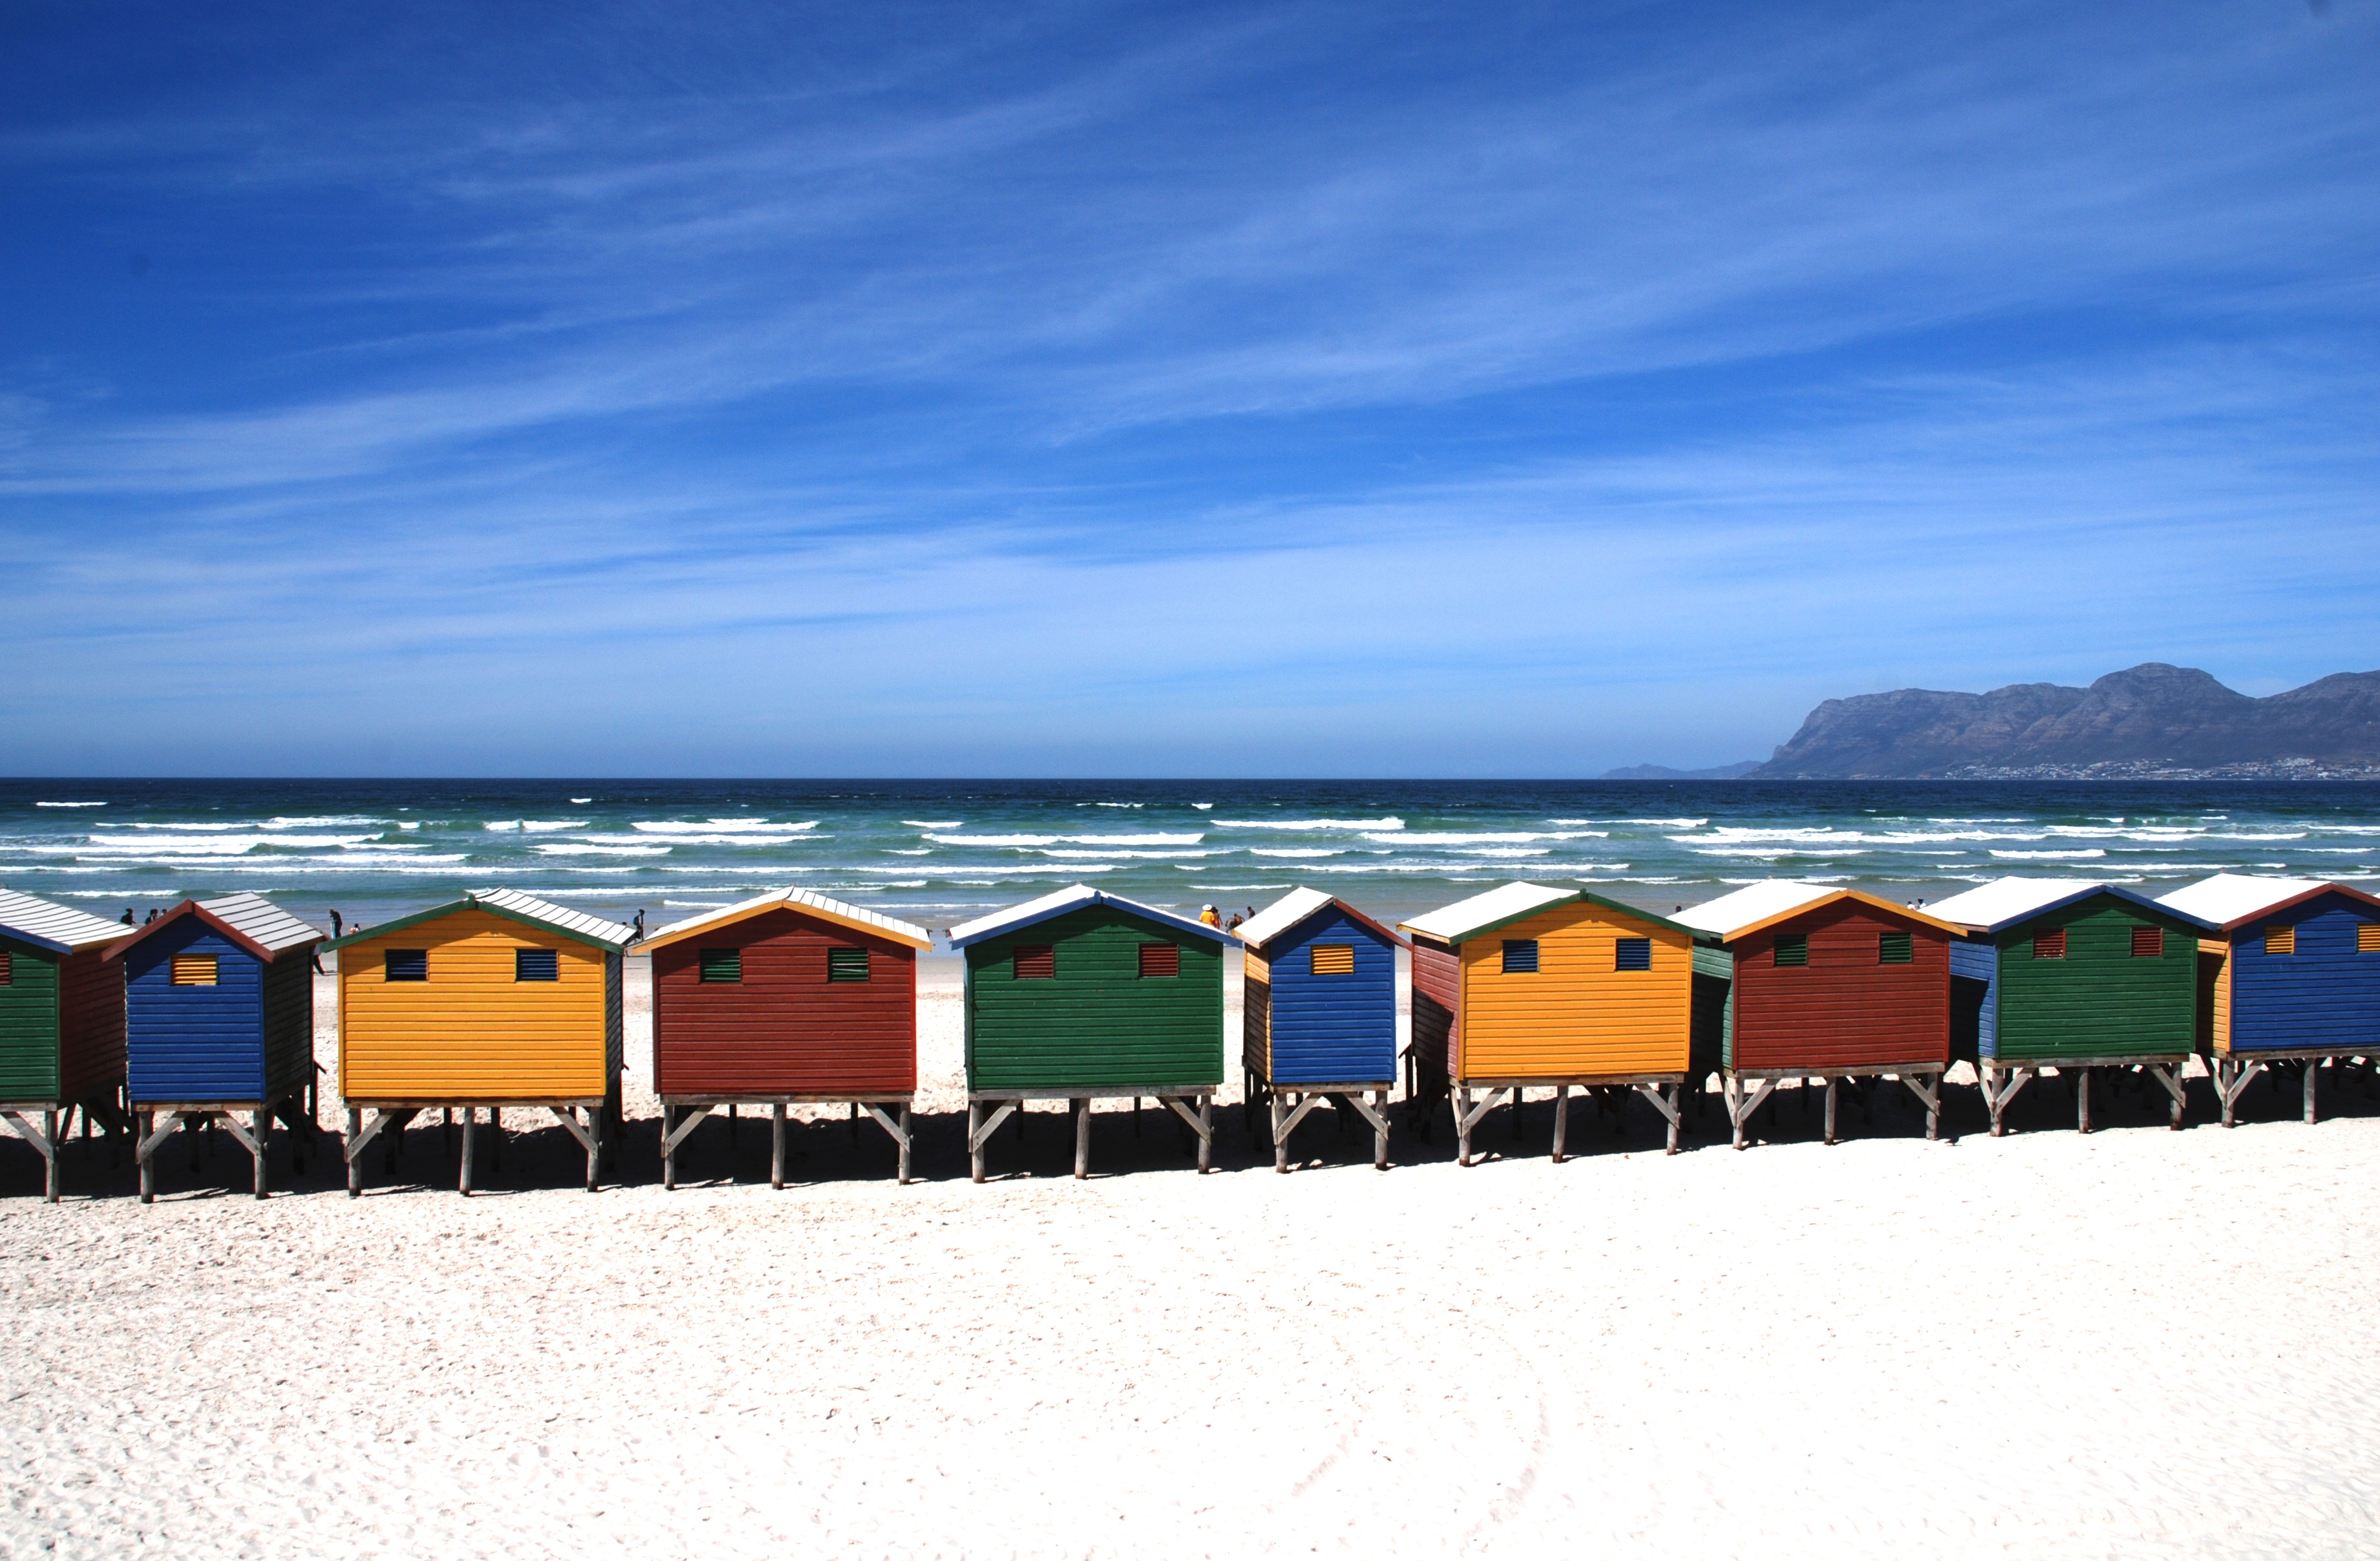
beach, landscape, sea, coast, water, nature, ocean, horizon, shore, wave, pier, vacation, cottage, bay, holidays, deep, landscapes, the coast, cottages, beach huts